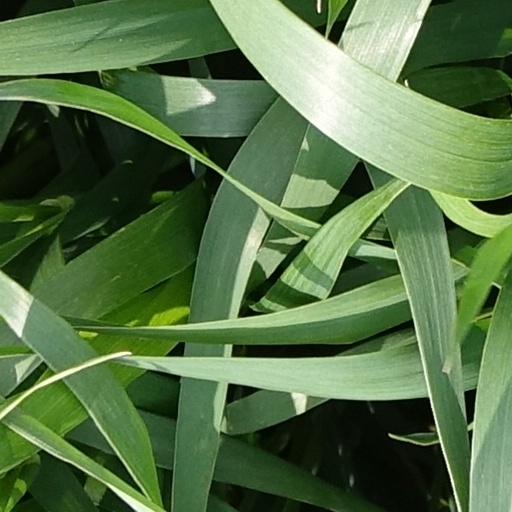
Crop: wheat